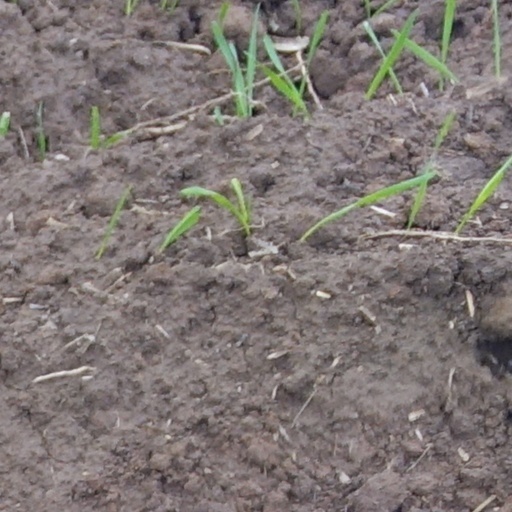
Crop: wheat